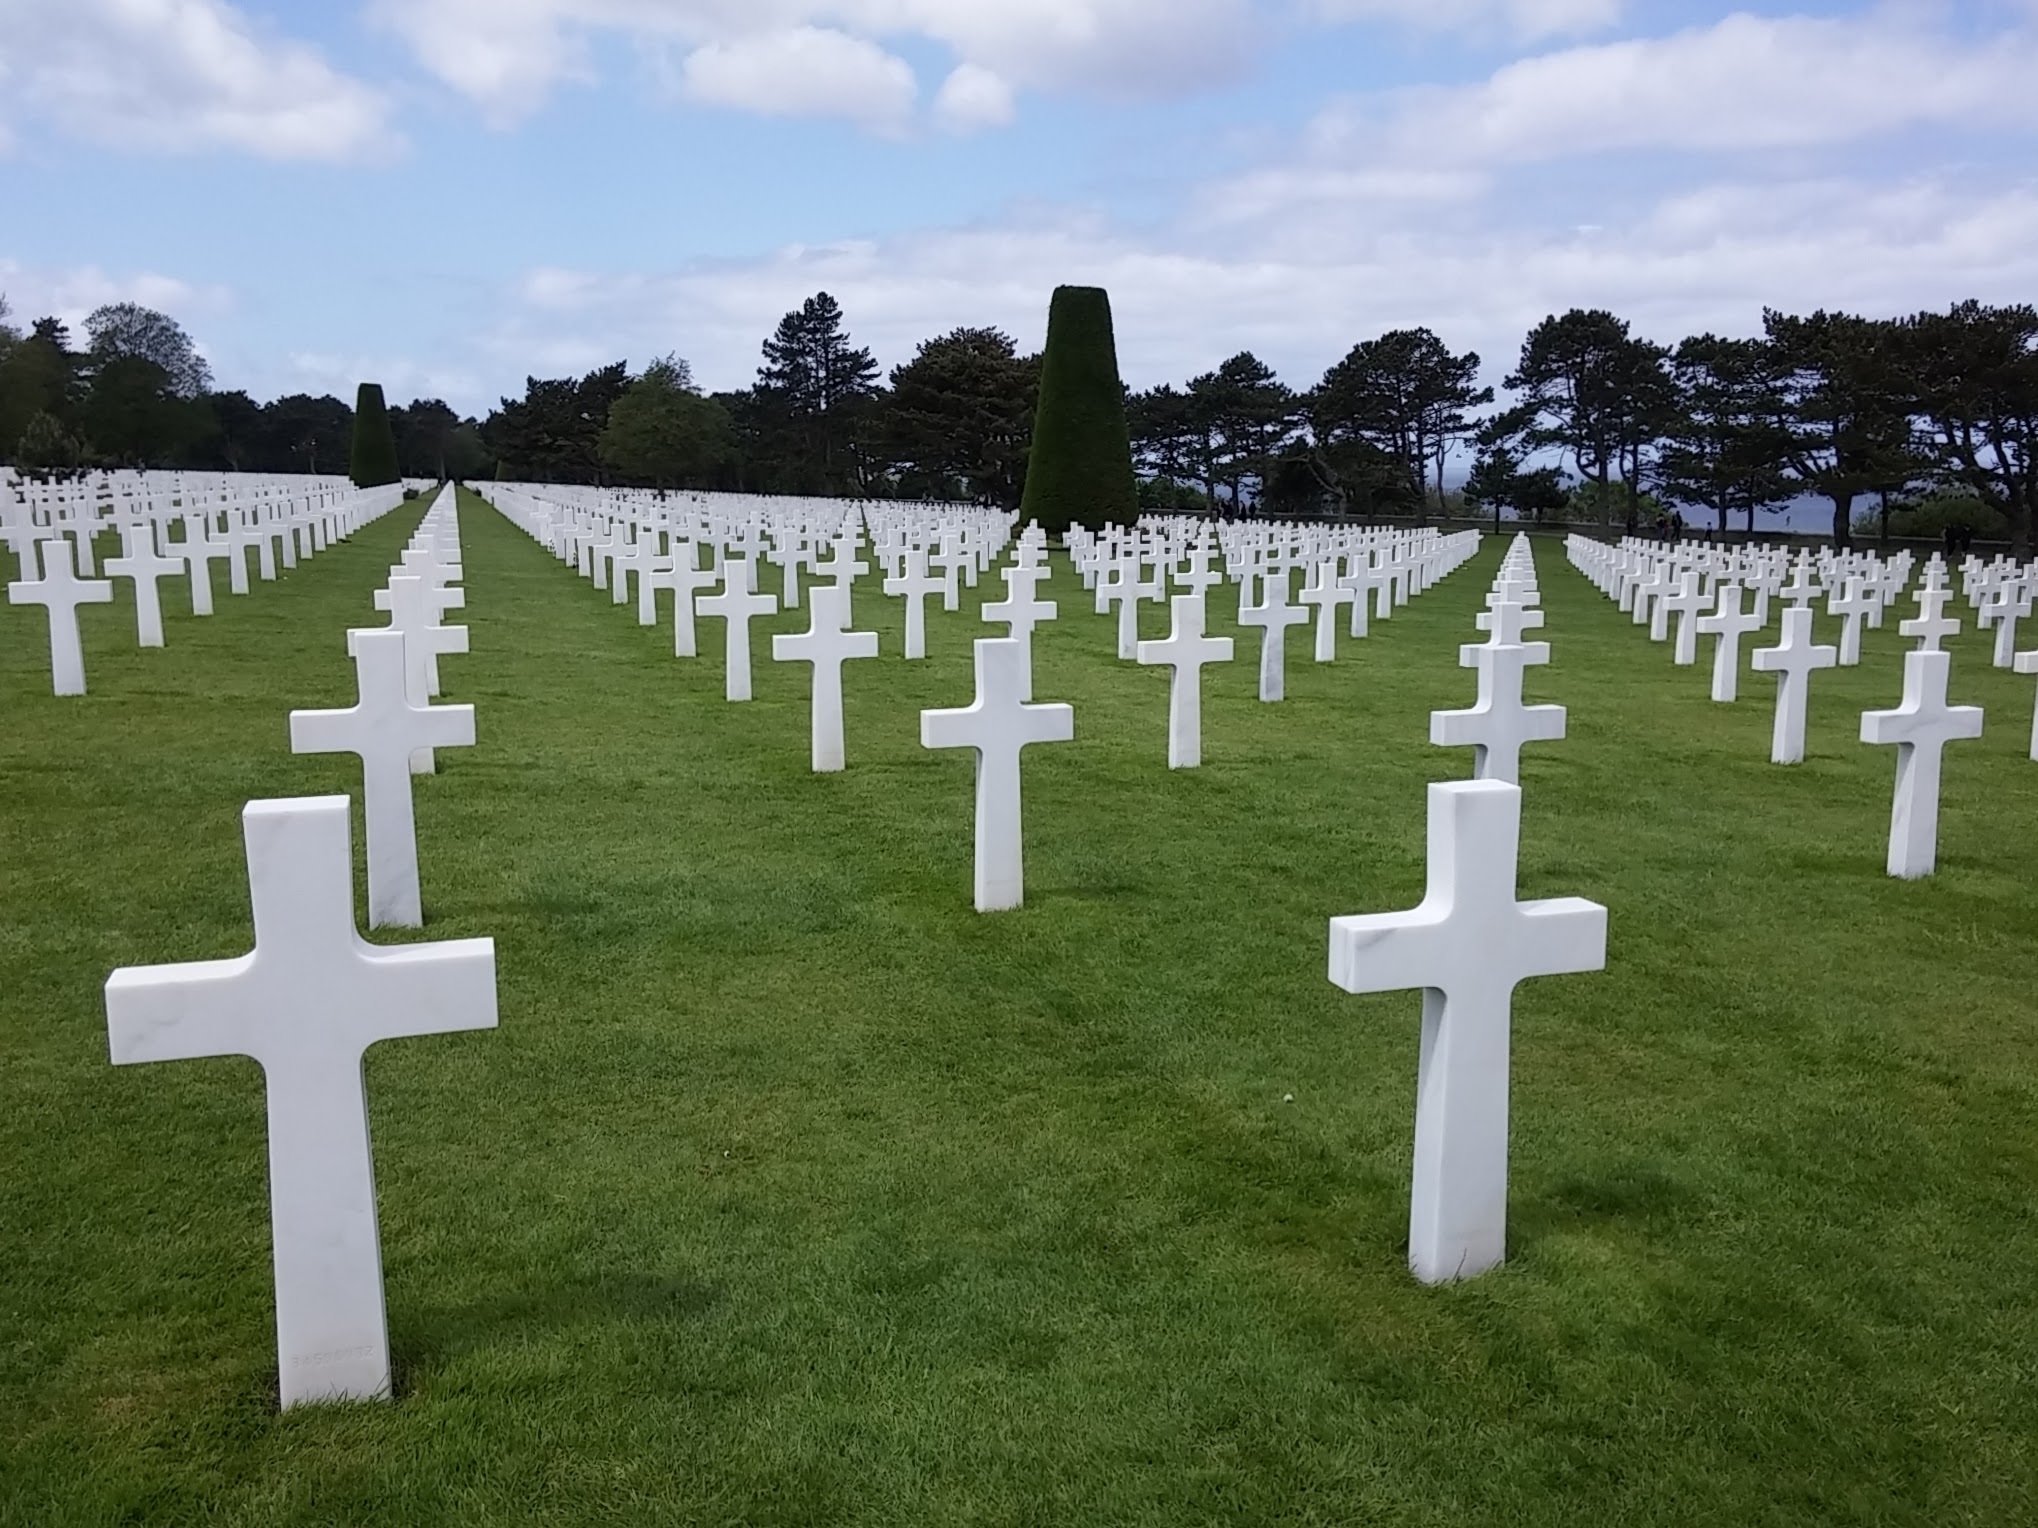
france, symbol, cross, cemetery, grave, memorial, normandy, mourning, crosses, d day, americans, omaha beach, military cemetery, geographical feature